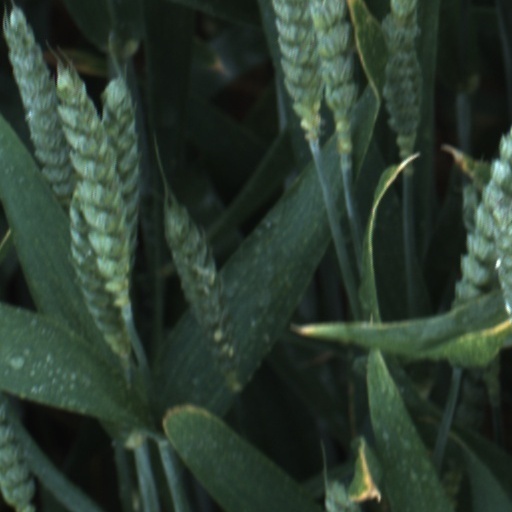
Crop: wheat